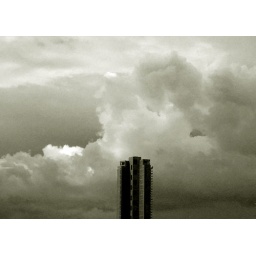
The ugliest tower in Tel Aviv (Nechushtan tower) is stucked in front of my window all day long.